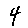
Label: 4